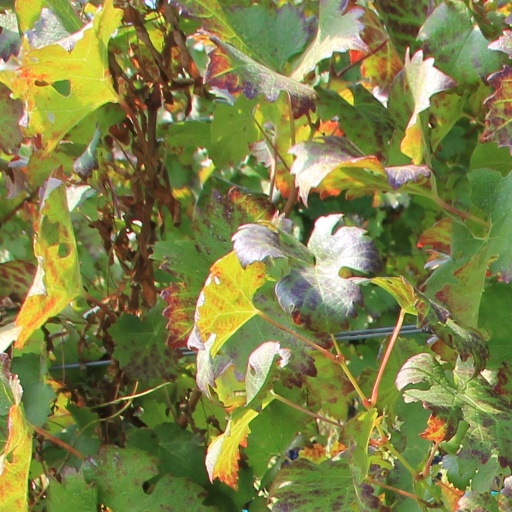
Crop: grape